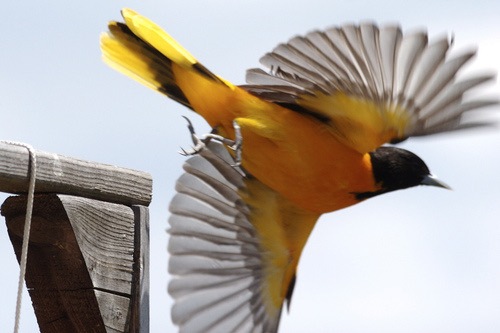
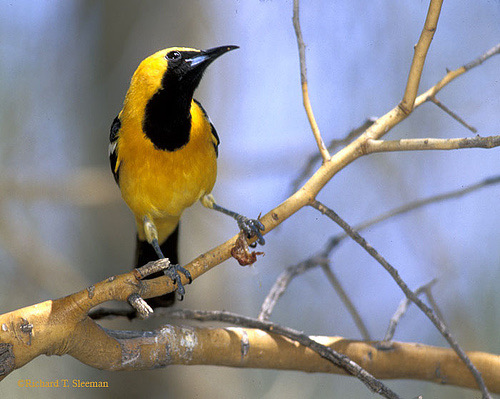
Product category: misc
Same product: yes